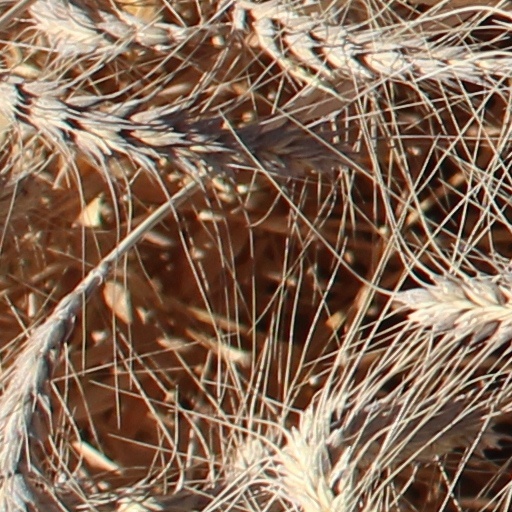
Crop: wheat